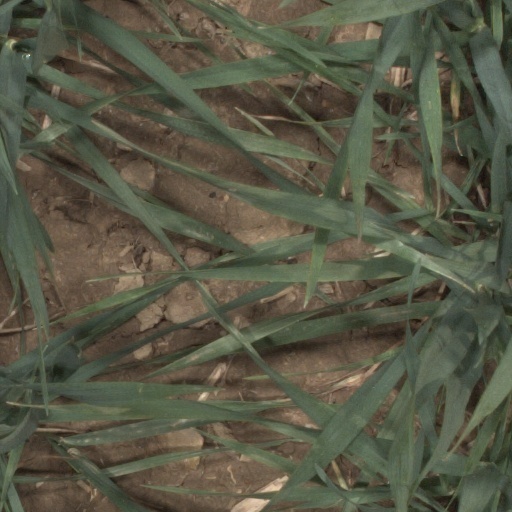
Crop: wheat